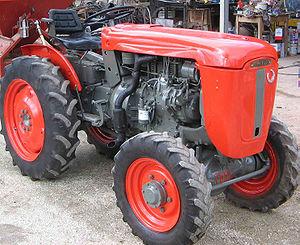
La SAME, acronyme de Società Accomandita Motori Endotermici, a été fondée en 1942 par les frères Francesco et Eugenio Cassani à Treviglio dans la province de Bergame à l'est de Milan. Elle fait aujourd'hui partie du groupe multinational italien SAME Deutz-Fahr, auquel appartiennent également les marques Deutz-Fahr, Lamborghini Trattori, Hürlimann, Grégoire et Lamborghini Green Pro.